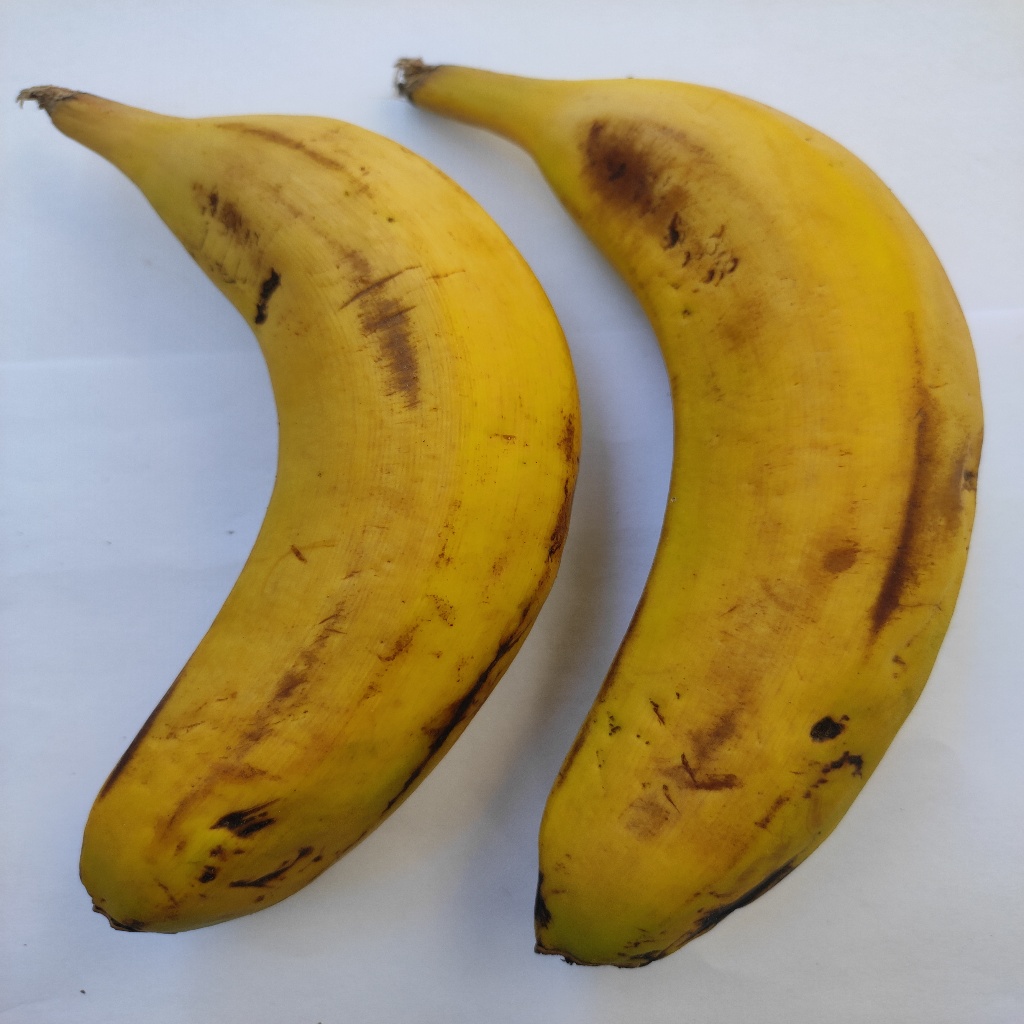
Crop: banana
Quality class: Class_B